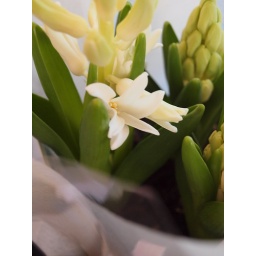
I went for the practical flower in a pot